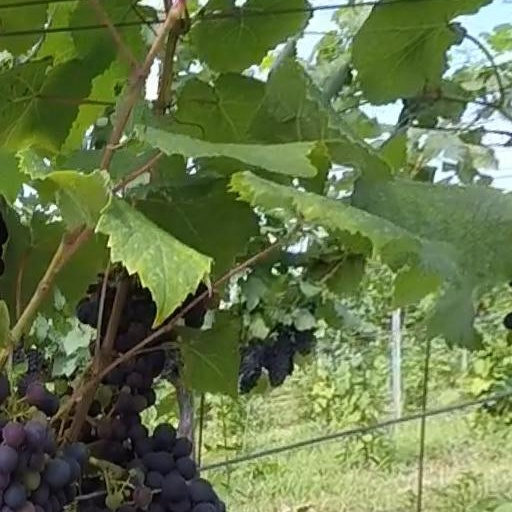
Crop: grape